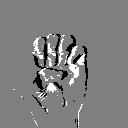
ASL letter: e